Watertown, New York

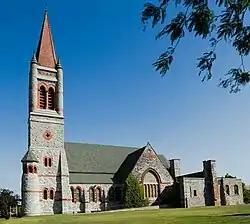
Romanesque church with an orange spire

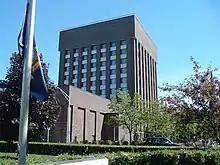
The tallest building in Watertown, the Dulles State Office Building, was named after John Foster Dulles.

Watertown contains a number of historic buildings and districts. Buildings on the NRHP include the Paddock Mansion (added December 11, 1979), the Watertown Masonic Temple (added January 23, 1980), and the Emerson Place (added April 18, 2003), as well as several buildings inside the Public Square Historic District (added September 7, 1984). The Jefferson County Courthouse Complex is an example of the substantial architecture of the city.